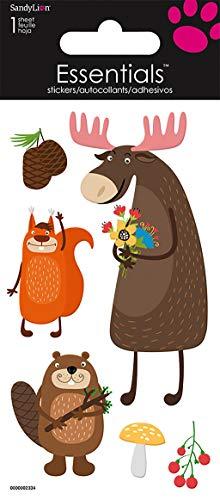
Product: Trends International Woodland Animals 2 Essentials Sticker
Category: Toys & Games | Arts & Crafts | Stickers
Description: Stickers come with specialty finishes and embellishments to make your work pop.
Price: $2.49
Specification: ProductDimensions:6.3x0.1x0.1inches|ItemWeight:2.08ounces|ASIN:B07631NNR3|Manufacturerrecommendedage:4-13years